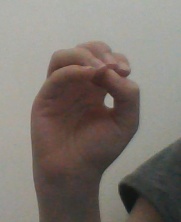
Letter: ha